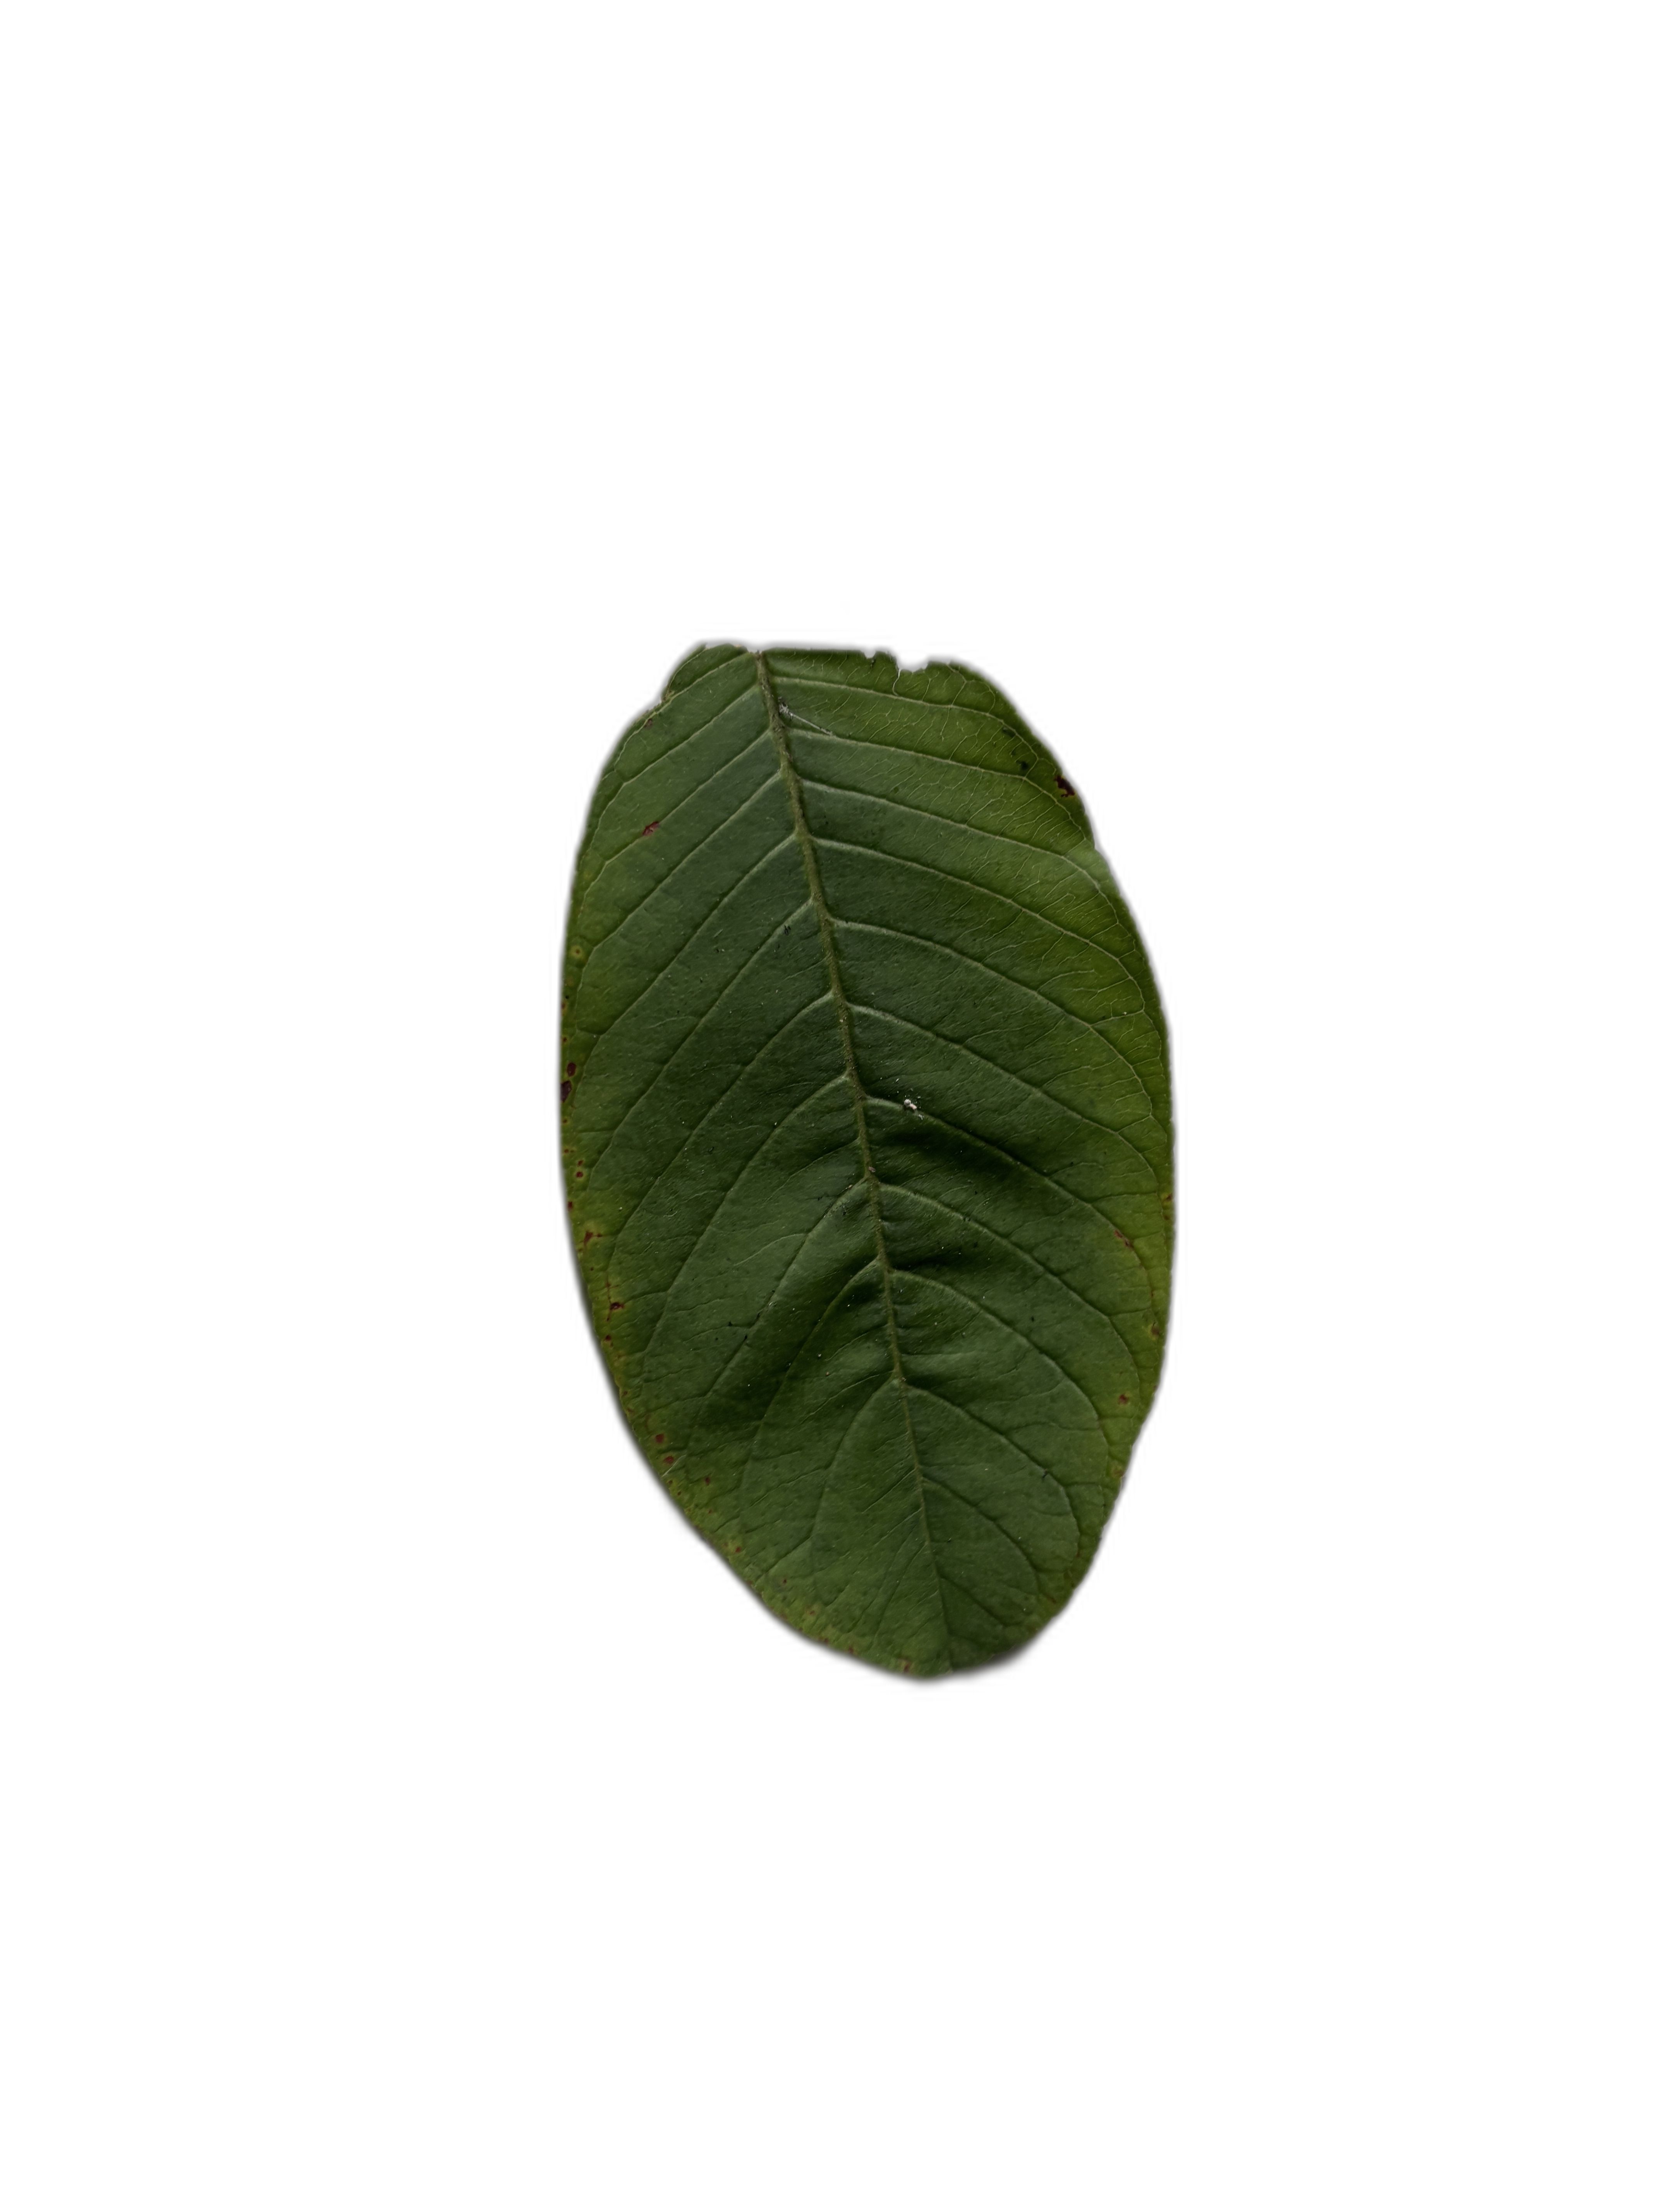
Plant part: leaf
Disease: Healthy